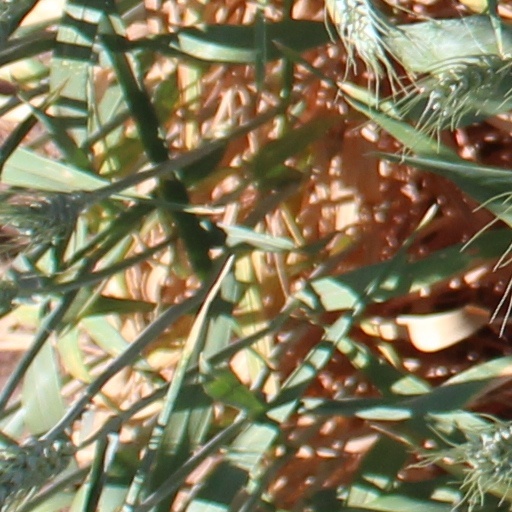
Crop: wheat